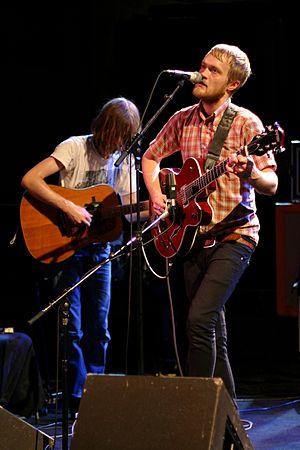
Two Gallants est un groupe de folk rock américain, originaire de San Francisco. Il est composé de Adam Stephens et de Tyson Vogel tous deux nés en 1981.